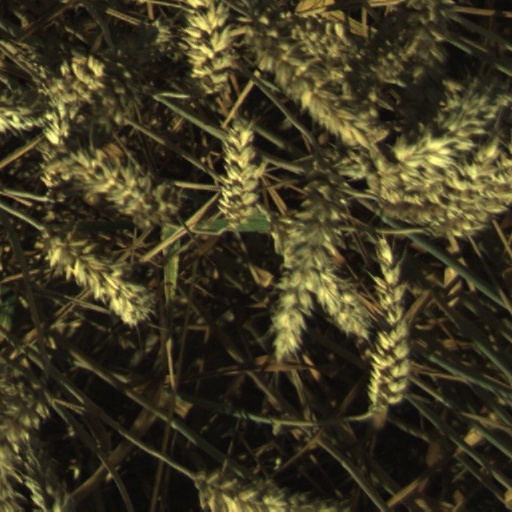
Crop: wheat